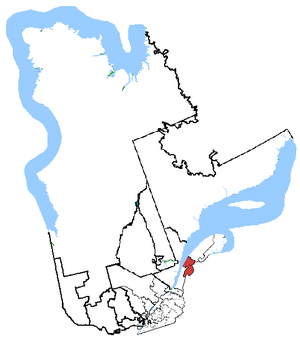
Rimouski-Neigette—Témiscouata—Les Basques est une circonscription électorale fédérale canadienne située au Québec.